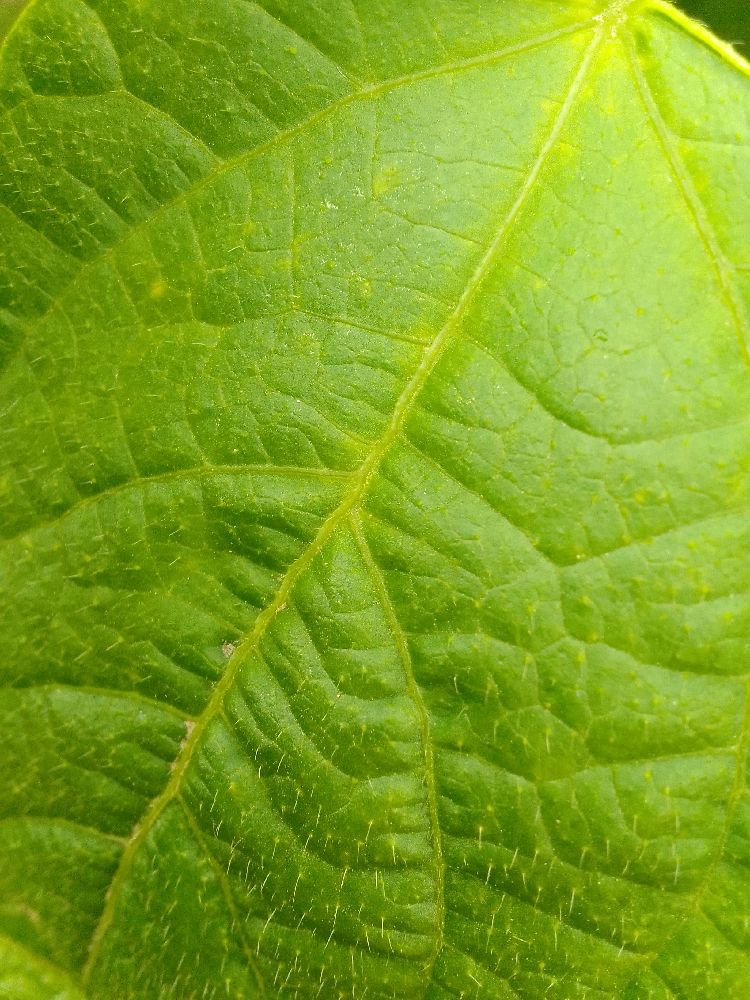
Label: Healthy